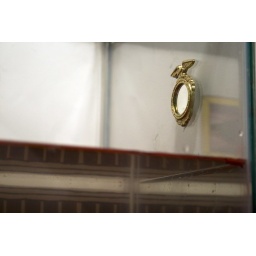
For my photo project this semester I am making miniatures. This week I made a dining room in a fish tank.